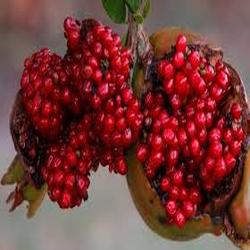
Label: Pomegranate